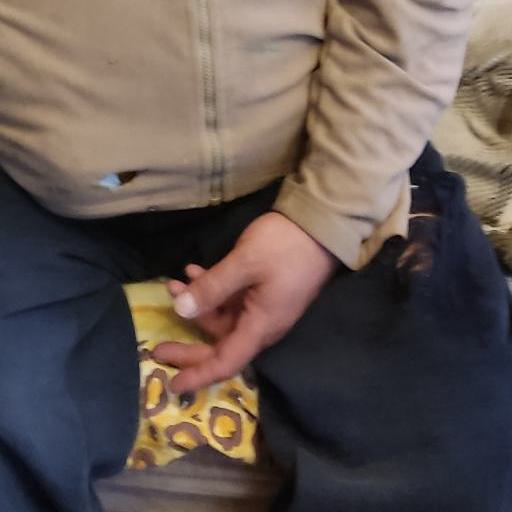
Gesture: no_gesture